Tara (Buddhism)

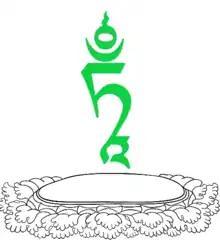
"tāṃ", the seed syllable ("bijamantra") of Green Tara in Tibetan script. In some Vajrayana practices, one visualizes the seed syllable of Tara.

The various systems of Vajrayana Tārā practice contain numerous mantras for Tara. Technically speaking, a Tārā mantra is termed a "vidyā" (the proper term for a mantra of a female deity). The main vidyā mantra of Tārā is: Oṃ tāre tuttāre ture svāhā. This is the most popularly recited mantra of the deity and is her root (mula) mantra. "Tāre tuttāre ture" is in the vocative case. "Tāre" is the basic name of the deity ("O Tara"). "Tuttāre" (prefixed by ud-) refers to Tara as "the one who helps [beings] to cross" the ocean of saṃsāra, and who "pulls [them] up" ("ut-tārā"). "Turā," the third epithet, means "swift."